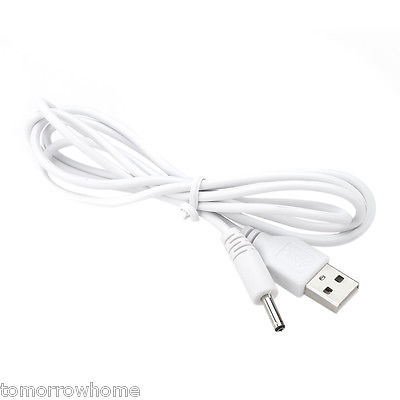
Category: lamp